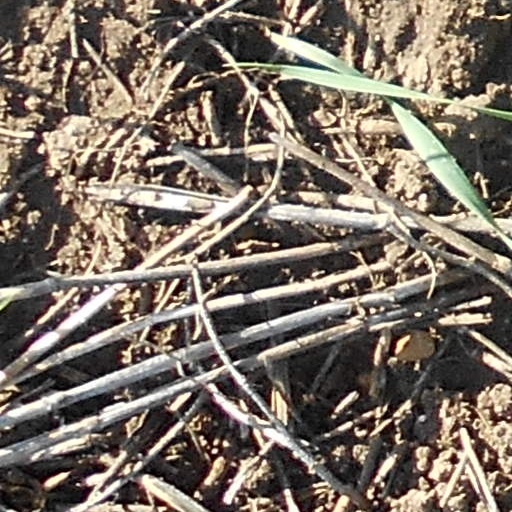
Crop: wheat